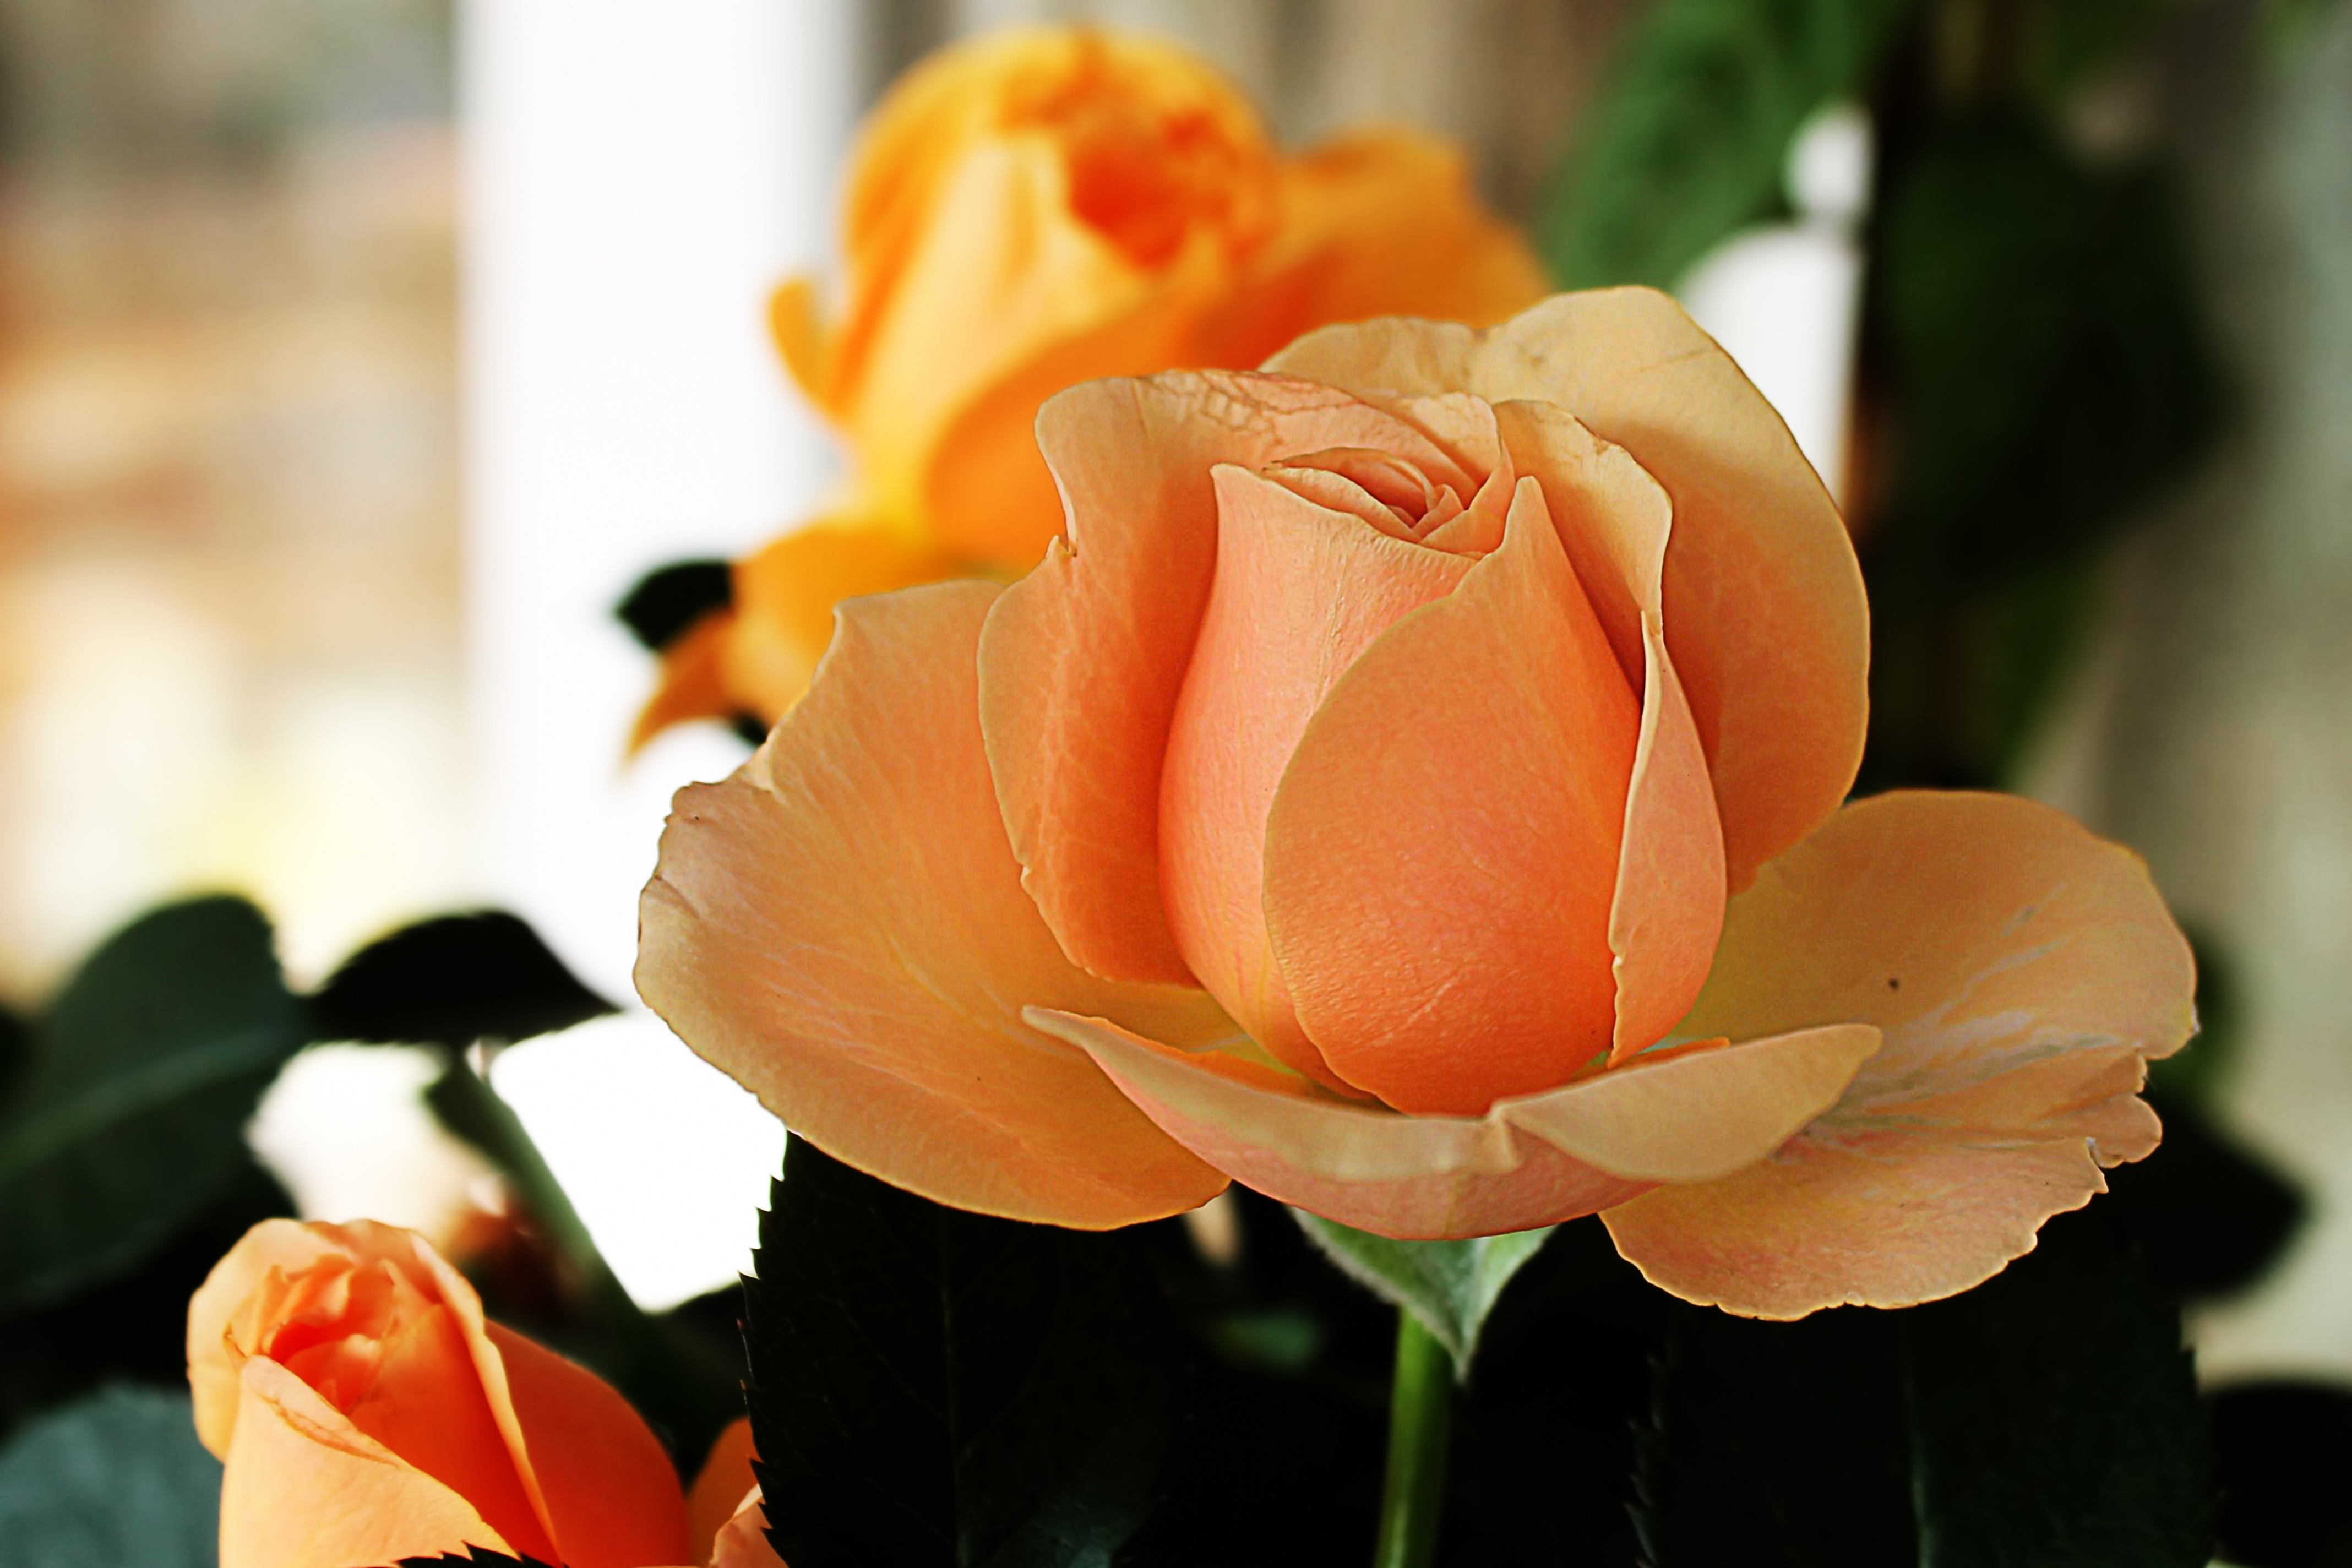
blossom, plant, photography, flower, petal, bloom, rose, orange, botany, yellow, flora, close up, floristry, macro photography, rose blooms, flowering plant, rose family, orange rose, plant stem, land plant